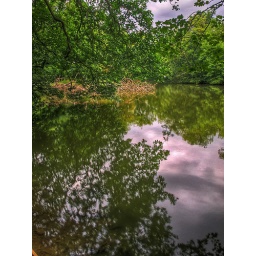
There are huge fish in this lake - and it is incredibly quiet !